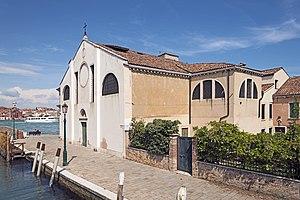
La Giudecca est une des îles de la lagune de Venise, la plus grande, immédiatement au sud des îles centrales, dont elle est séparée par le canal de la Giudecca.